Frank Key

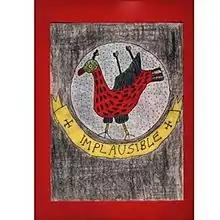
The Hooting Yard 'implausible' emblem

Invited by Ed Baxter to contribute to Resonance FM, on 14 April 2004 Key began broadcasting a weekly half-hour show on the station. Entitled "Hooting Yard on the Air", it was broadcast live from Resonance FM's South London studios and consisted almost entirely of Key narrating his own short stories and observations. To date, "Hooting Yard" is the longest continuously running series on Resonance FM.